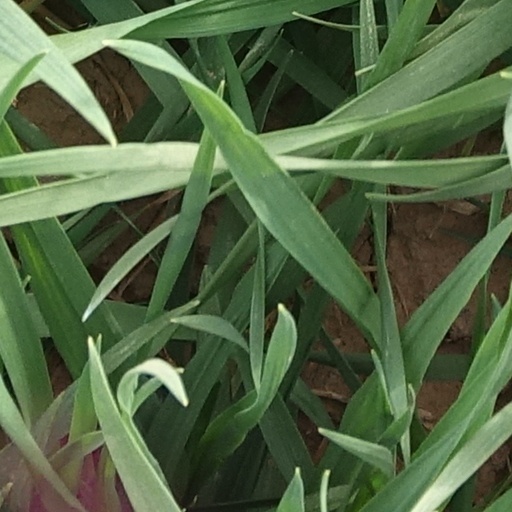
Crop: wheat